Trix (dinosaur)

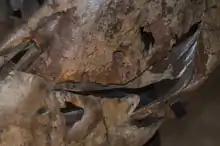
Puncture holes in the left surangular

During the excavation, the paleontologists found indications of a variety of disorders and damage to the bones. These suggest that during her long life, this "Tyrannosaurus" survived a number of illnesses and suffered various injuries. The right lower leg bone and one of the ribs show evidence of distorted growth, suggesting a fracture or infection. The jaws also suffered considerable damage. She experienced an infection in the right upper jaw and there are bite traces in the surangular of the left lower jaw. This may have been caused by a male "T. rex" during mating, or may be the result of a fight. Other clues that suggest combat with other "T. rex" are a recovered bite wound on the right upper jaw, and a series of partially healed scratch marks on the left upper jaw. The last of these injuries was suffered just a few weeks prior to her death. The sacrum and the first tail vertebra show uneven development which could suggest either a birth defect or an injury suffered at a very young age. A number of other inconsistencies were discovered in the caudal vertebrae. At least four ribs had been broken and healed.